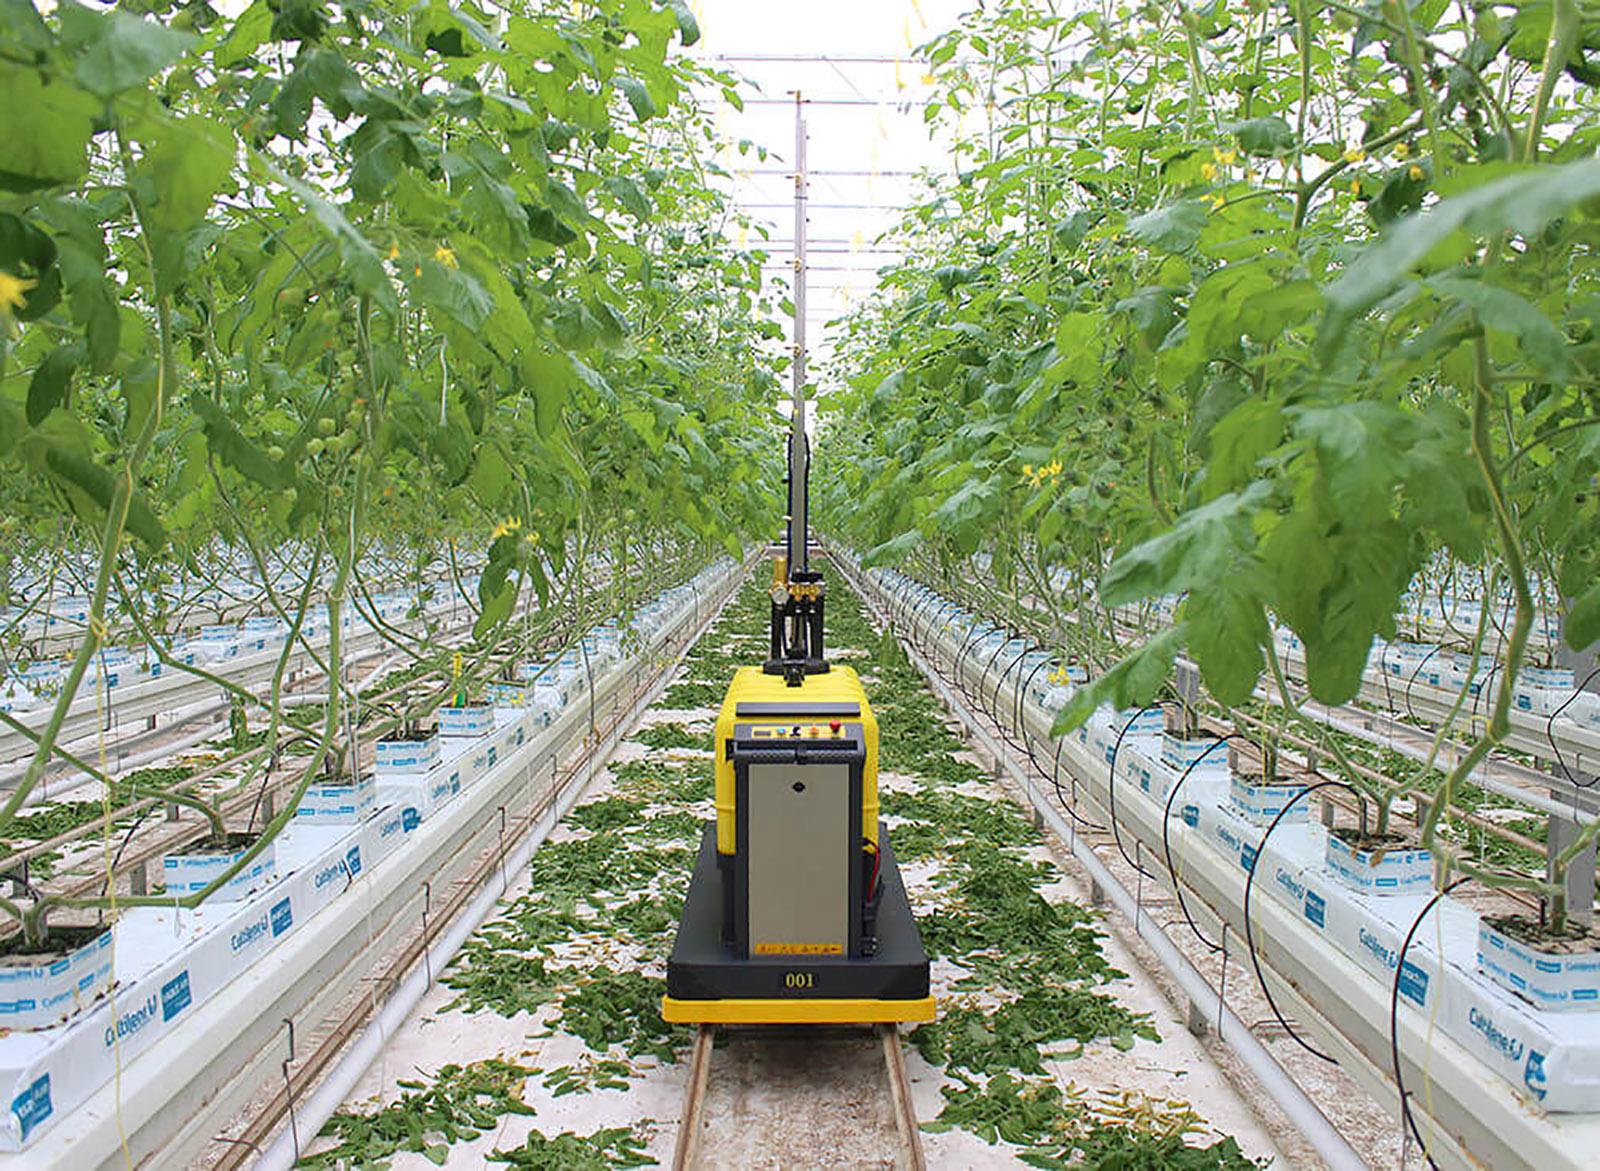
Kifaa maalumu chenye rangi mchanganyiko; nyeusi pamoja na manjano, kilichozungukwa na miche mirefu kiasi iliyoshamiri kwa kijani kibichi, kinachoonesha kutoa msaada kufanya shughuli za ukulima.